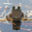
Label: frog